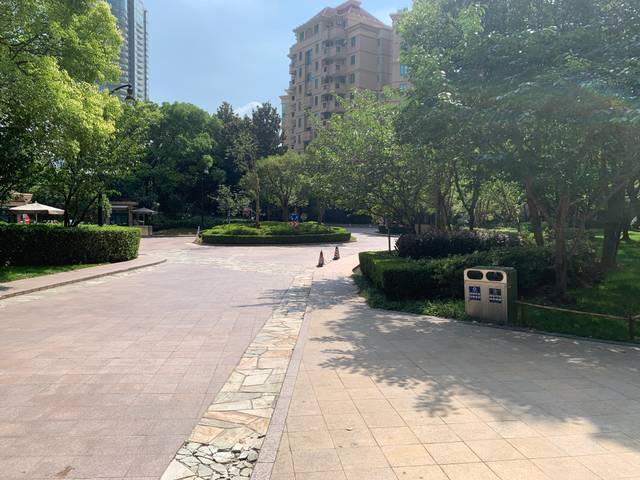
Region: China
Coordinates: 31.231, 121.505